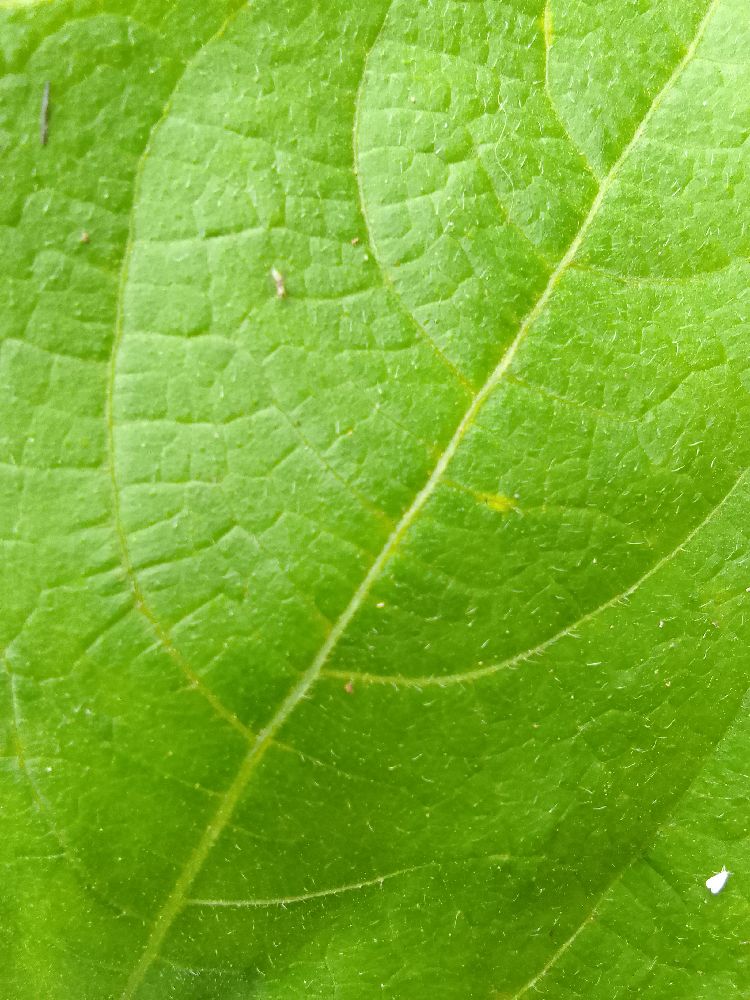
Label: healthy